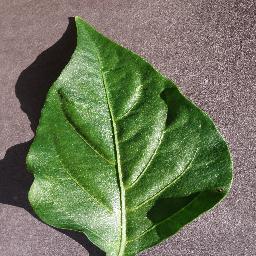
Label: Pepper,_bell___healthy